2019 Bolivian protests

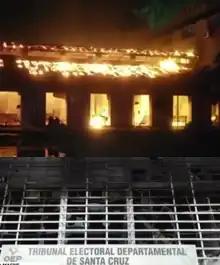
During and after images of a burning electoral council building

Protests, strikes and roadblocks continued over the next several weeks, sometimes turning violent. Police frequently dispersed demonstrations with tear gas. Luis Fernando Camacho, president of the Civic Committee in Santa Cruz, emerged as a leader of the protests in this time. Bolivians living abroad also organized demonstrations, demanding a second round between the leading candidates.